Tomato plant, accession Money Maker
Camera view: tilt-top (135 deg); turntable rotation: 150 degrees
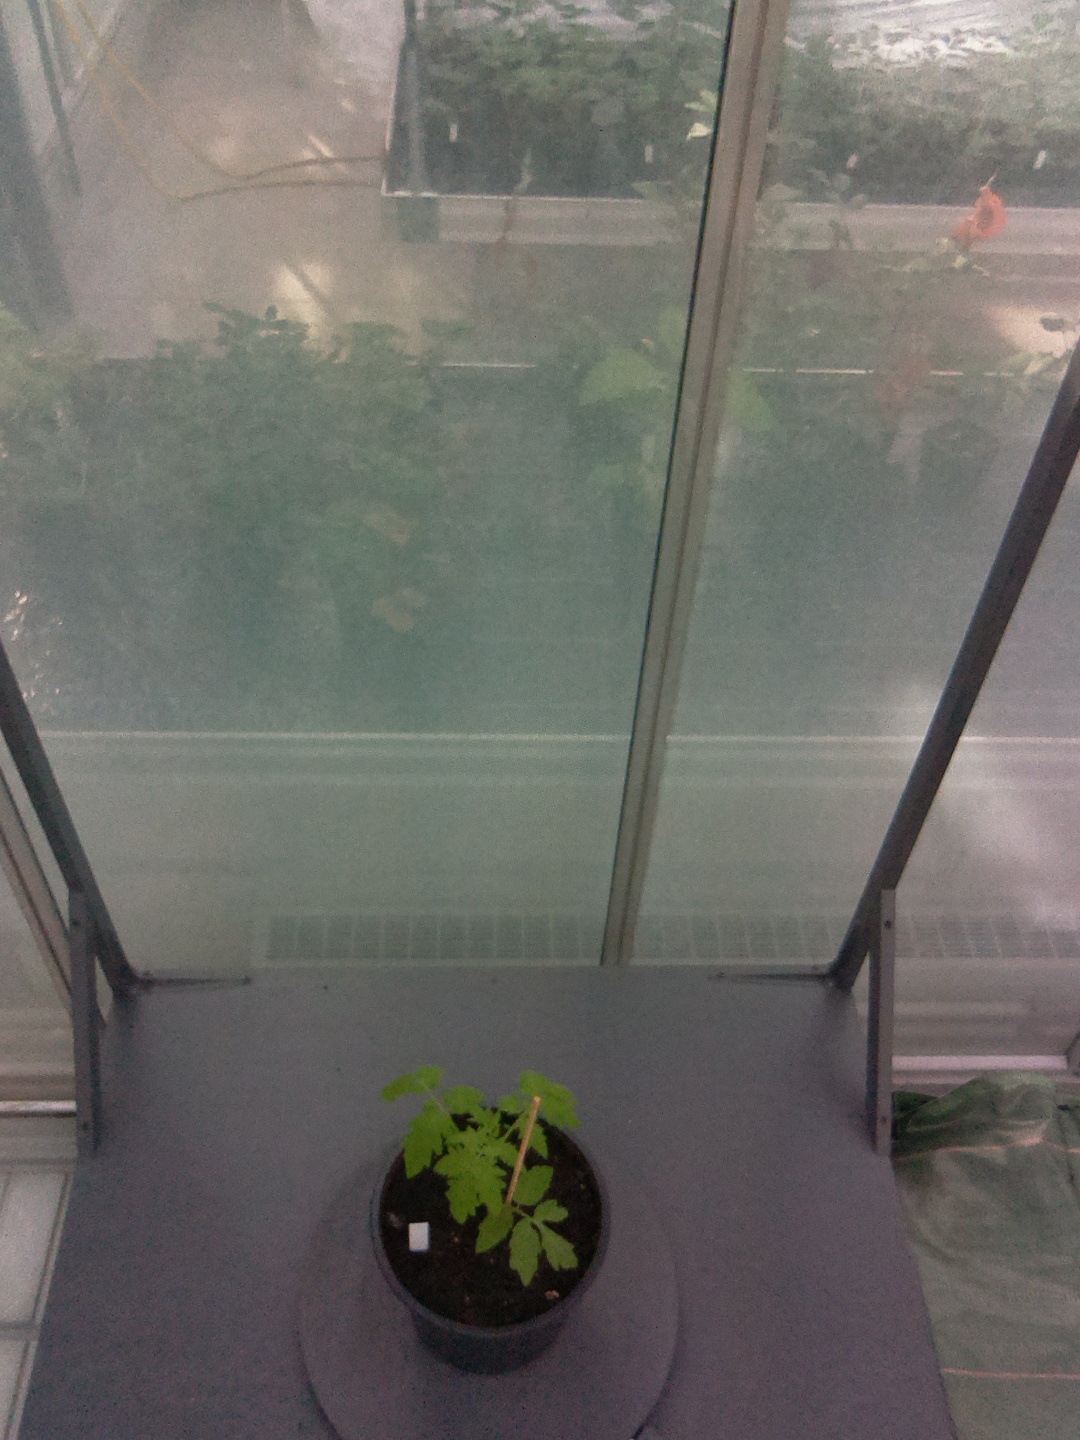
BBCH growth stage 13: 6 of true leaves visible